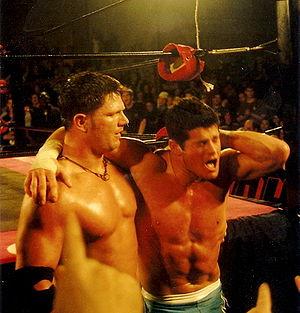
Matthew Joseph Korklan est un catcheur américain. Il rejoint la Ring of Honor sous le nom de Matt Sydal où il devient champion du monde par équipe de la ROH avec Christopher Daniels. Il est surtout connu à la World Wrestling Entertainment, où il lutte sous le nom d'Evan Bourne de 2007 à 2014. Il y devient champion du monde par équipe de la WWE avec Kofi Kingston avec qui il forme l'équipe Air Boom. Après son départ de la WWE, il retourne à la ROH et travaille dans le même temps pour la New Japan Pro Wrestling où il remporte à deux reprises le champion par équipe poids-lourds junior International Wrestling Grand Prix avec Ricochet. Avec ce dernier et Satoshi Kojima ils remportent les championnats NEVER poids-libre par équipe de trois.
Allen Neal Jones, est un catcheur américain connu sous le nom de ring de A.J. Styles. Il travaille actuellement à la World Wrestling Entertainment, dans la division SmackDown.